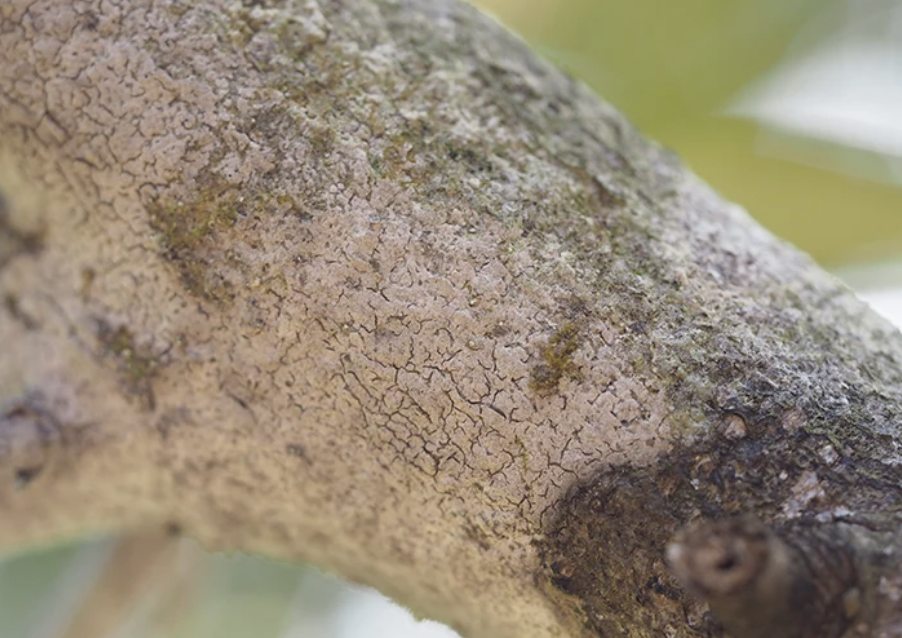
Label: pink_disease